2011–12 York City F.C. season

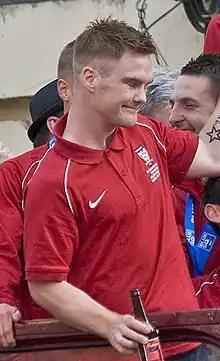
Jason Walker scored with a bicycle kick in York's 2–1 home win over Grimsby Town.

Following defeat to Gateshead, York beat Stockport County 2–1 away after Blair and Walker scored second-half goals. York then went on to beat Braintree Town 6–2 at home, with Chambers, McLaughlin, Fyfield, Walker and Moke scoring. Chambers scored in the 62nd minute with York's goal in a 1–1 draw away to Southport, before the home team scored an equaliser nine minutes from time. Chambers scored an 86th-minute winner in a 2–1 victory at home to Grimsby Town, in which Walker had earlier scored with a bicycle kick for York in the first half. Walker scored twice at home against Cambridge United to give York a 2–2 draw, with the equaliser being scored direct from a free kick in the 89th minute. York then beat Hayes & Yeading United 4–2 away, with Walker, Challinor, McLaughlin and Chambers scoring. York were knocked out of the FA Cup in the fourth qualifying round after losing 2–1 away to Conference Premier league leaders Wrexham, with McLaughlin scoring York's only goal.